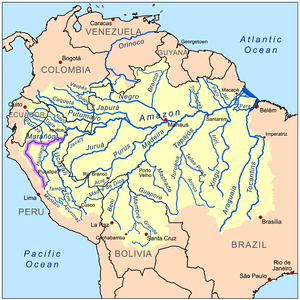
Le río Marañón est une rivière du Pérou, qui rejoint le río Ucayali pour former le fleuve Amazone.